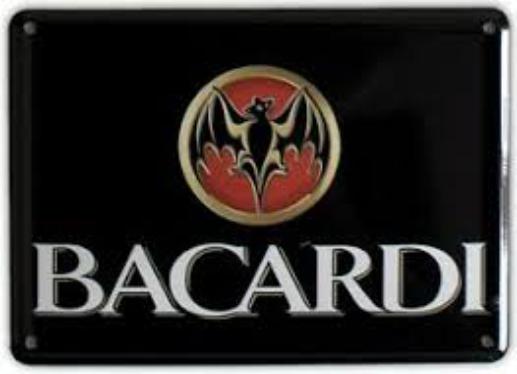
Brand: Bacardi
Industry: Food